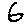
Label: 6